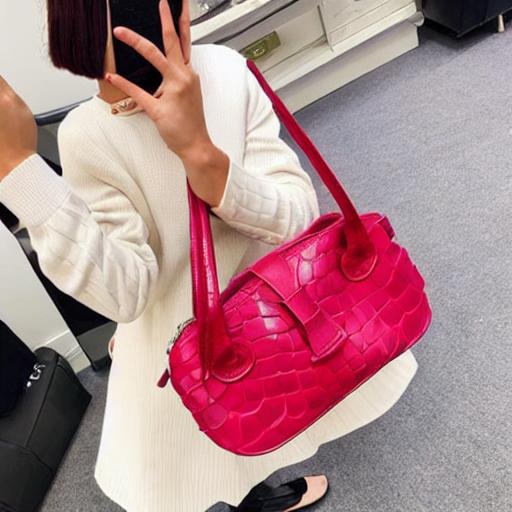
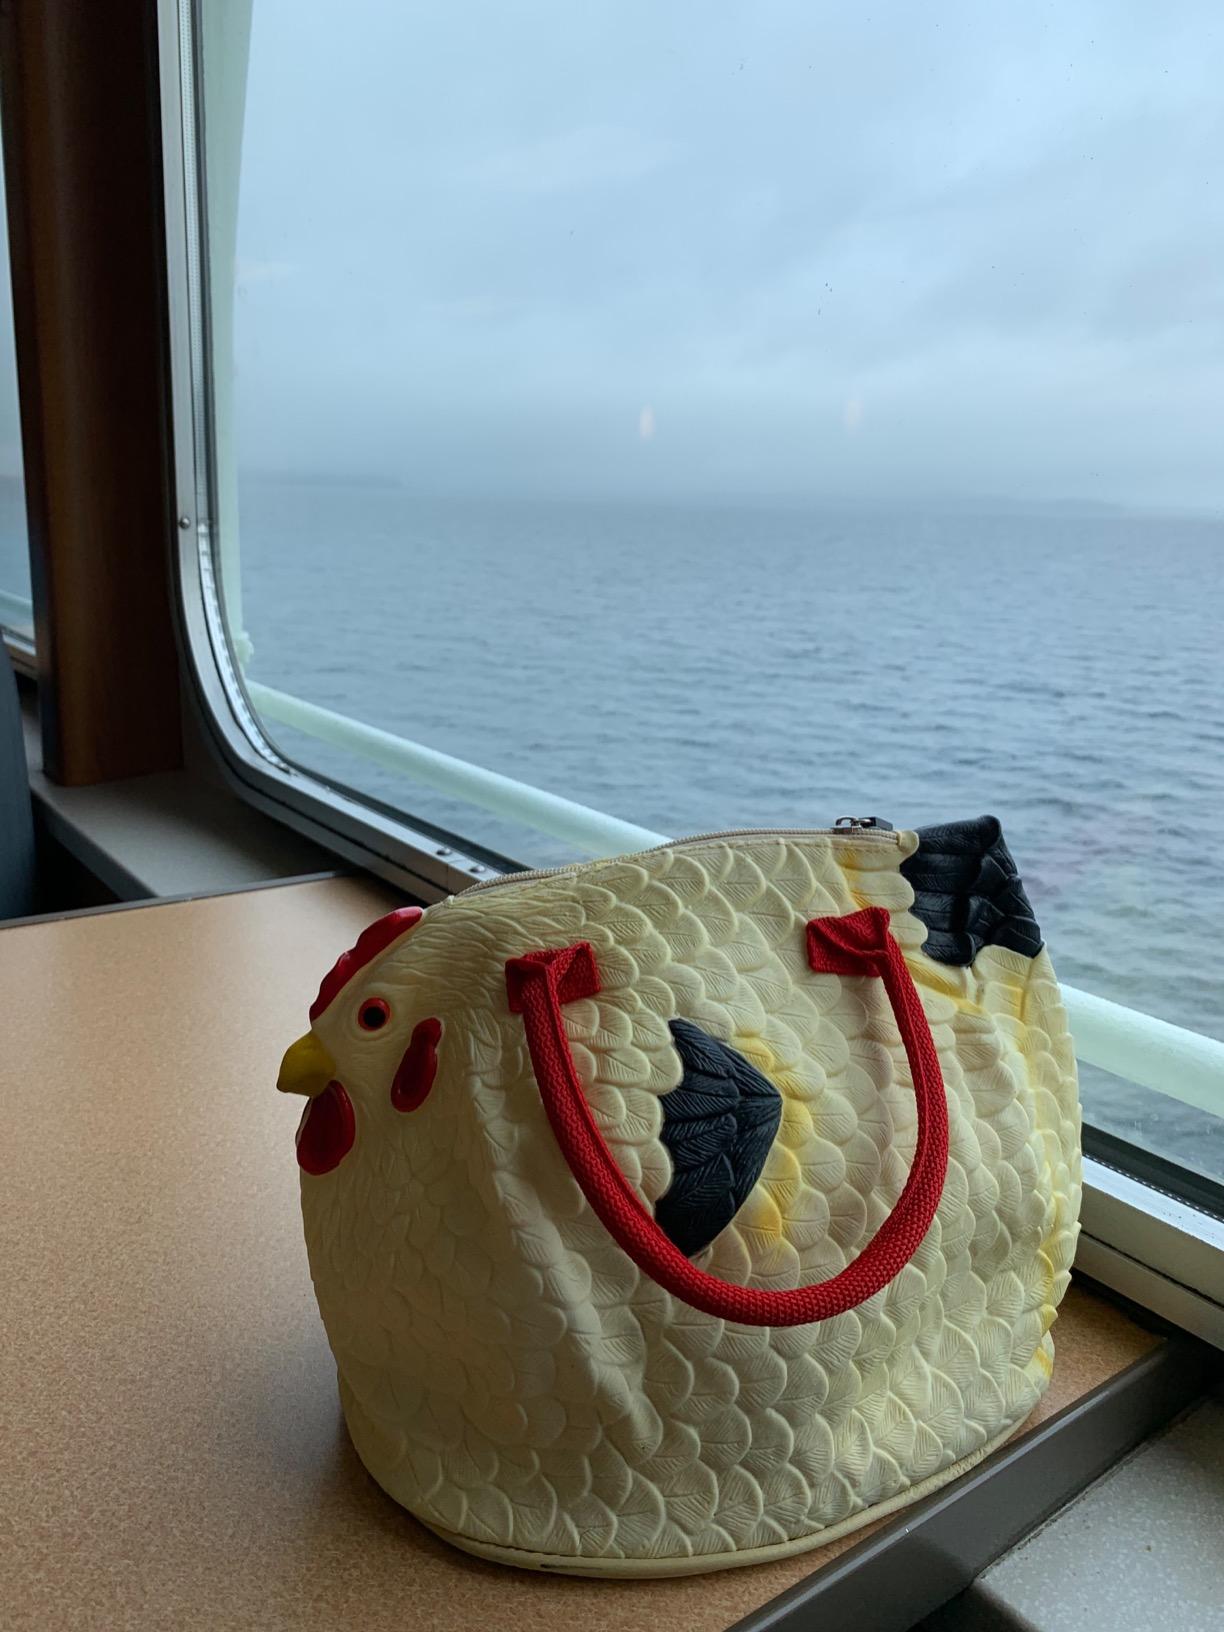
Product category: accessories_handbag
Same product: no